Horsted Place

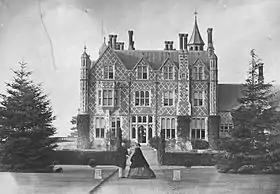
Horsted Place circa 1860. The couple in front are Arentina Barchard and Francis Barchard (1826–1904) who owned the house at this time.

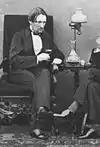
Francis Barchard (1826–1904)

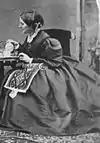
Arentina Barchard

Francis Barchard (1796-1856) built Horsted Place in about 1850. Barchard was son of Joseph and Jane Barchard. The Barchard family, originally Yorkshire yeomen, established a successful business as dyers in London. This business made Francis Barchard prosperous; additionally, his godfather Francis Hilton was a wealthy dyer, who at his death in 1845 left Barchard approximately 200,000 pounds (worth around 18 million pounds in 2014). With this newfound wealth Barchard began to build Horsted Place.